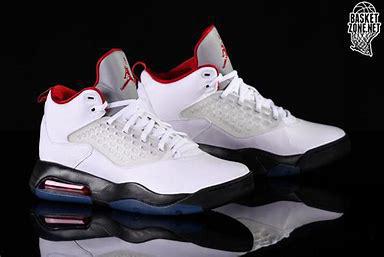
Brand: Jordan
Model: Maxin 200